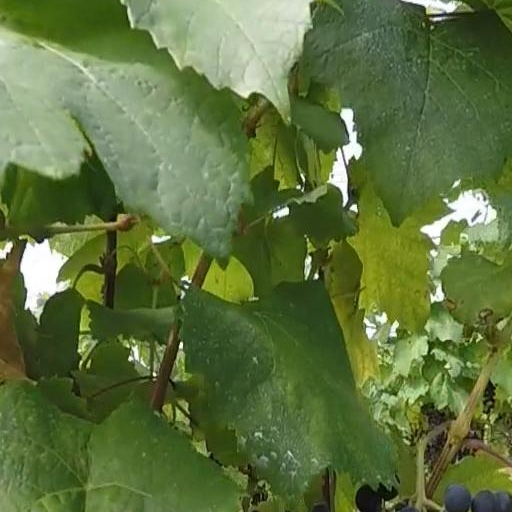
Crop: grape